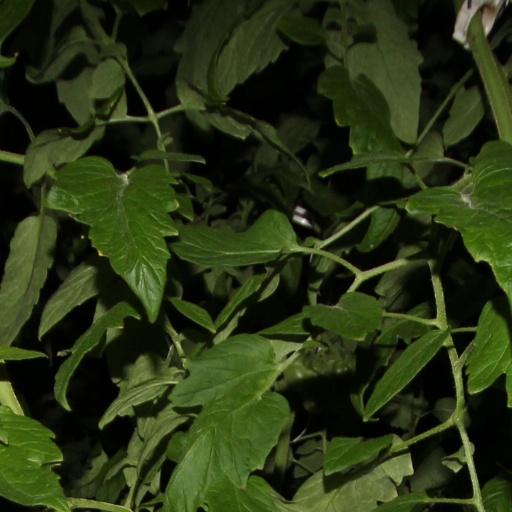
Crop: tomato